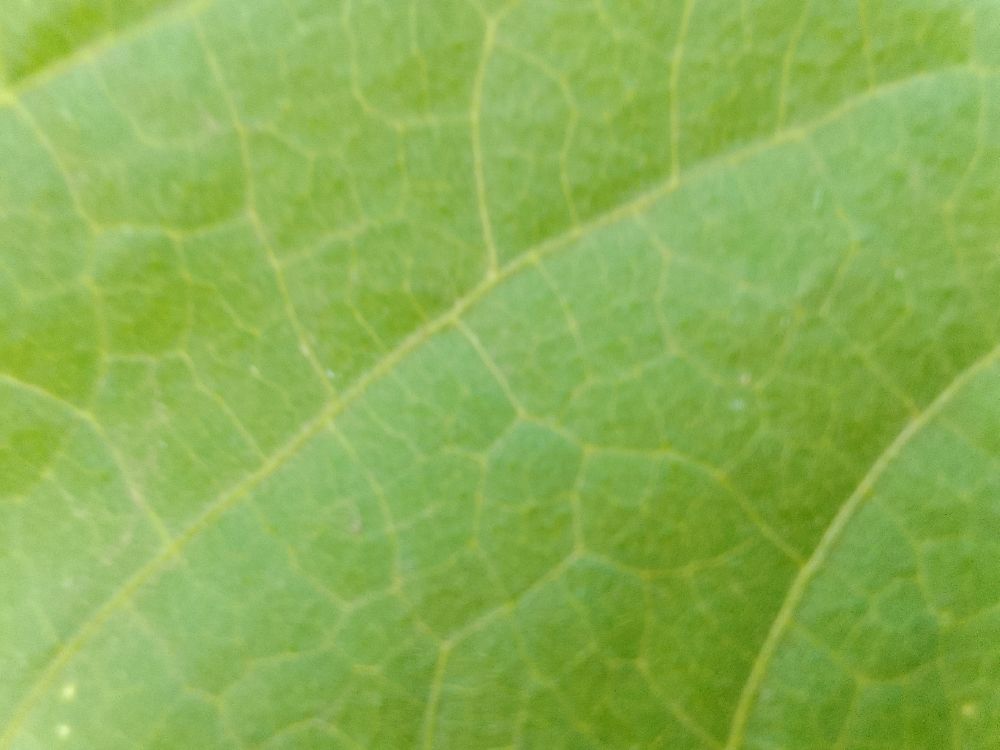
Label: healthy